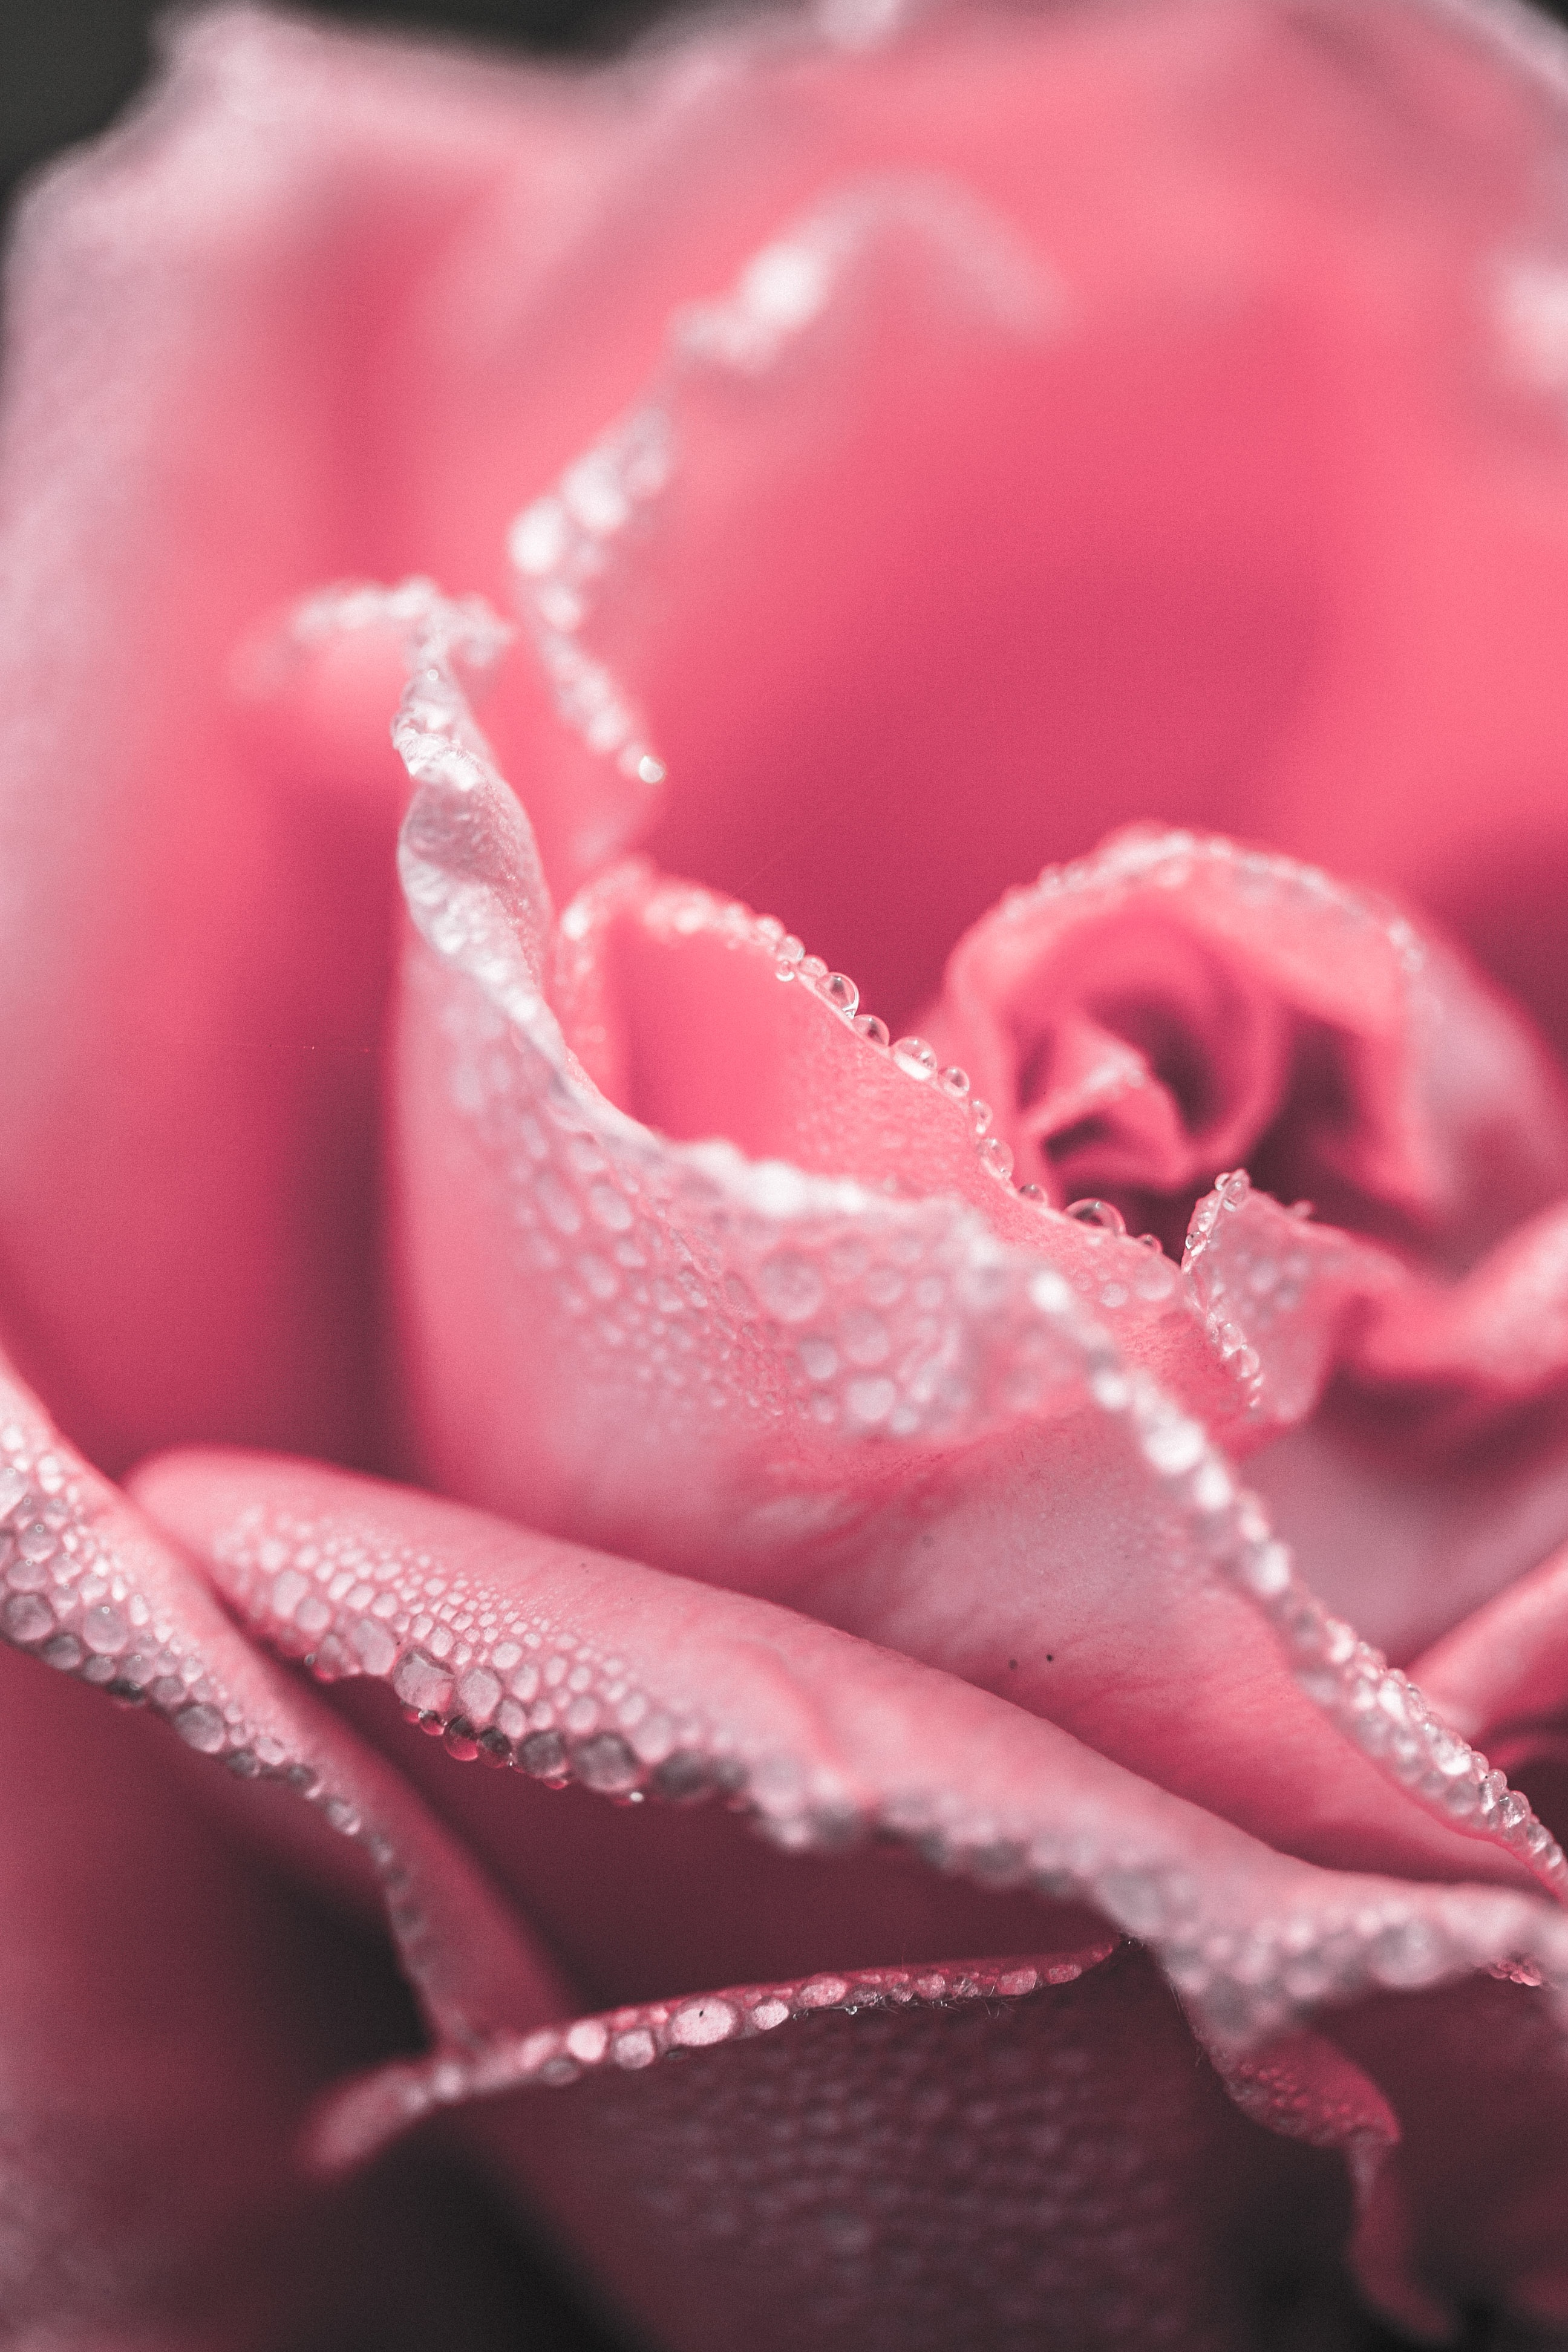
hand, nature, blossom, open, plant, photography, leaf, flower, petal, bloom, floral, rose, red, color, macro, natural, fresh, pink, mouth, close up, human body, day, organ, valentine, macro photography, flowering plant, garden roses, rose family, land plant